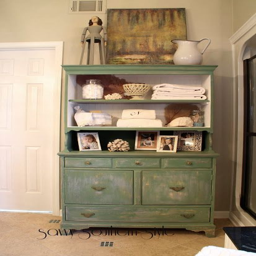
need to find an old hutch like this that i can paint and use in our new master bathroom .